The Barbarian Invasions

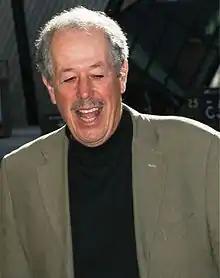
Director Denys Arcand developed the idea for "The Barbarian Invasions" out of a fascination with death and theories on the September 11 attacks.

Denys Arcand, who wrote and directed the successful French Canadian film "The Decline of the American Empire" (1986), developed the idea of returning to the characters years later due to a fascination with death and an idea of having a character who is expecting to die. Part of his interest in the subject matter related to both of his parents dying of cancer. He had tried to write screenplays about non-"Decline" characters going to die for 20 years prior to "The Barbarian Invasions", originally pitching the idea to the Canadian Broadcasting Corporation but having difficulty with the subject matter being overly sentimental. He finally decided to try the story with characters from "The Decline of the American Empire" because of his fondness for its cast members. There are also characters from Arcand's 1989 film "Jesus of Montreal" in the film.